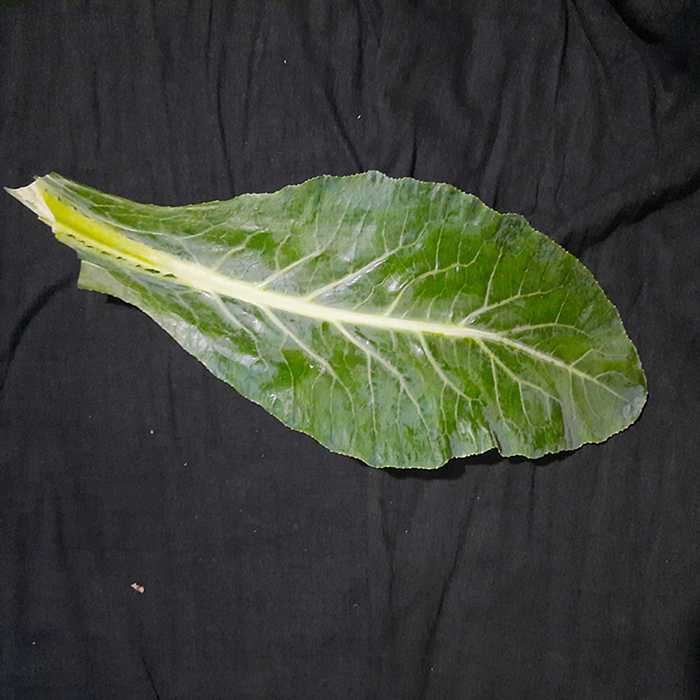
Plant: Cauliflower
Label: Fresh leaf